King Yin Lei

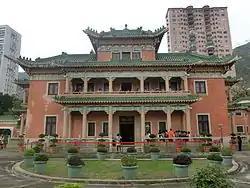

King Yin Lei is a historic mansion in the Mid-Levels area of Hong Kong. It is within the Wan Chai District.